Ginés García Millán

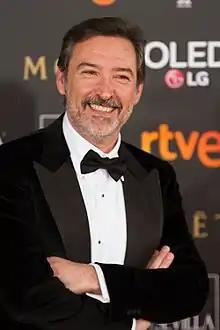
Garcia Millán at the 32nd Goya Awards in 2018

Ginés García Millán (born 10 September 1964) is a Spanish actor who has combined theater, film and television.